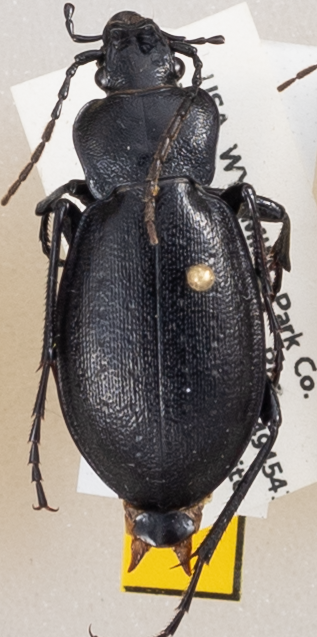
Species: Carabus taedatus
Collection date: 2019-09-04
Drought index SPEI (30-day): -0.692
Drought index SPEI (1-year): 0.32
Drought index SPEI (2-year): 0.944